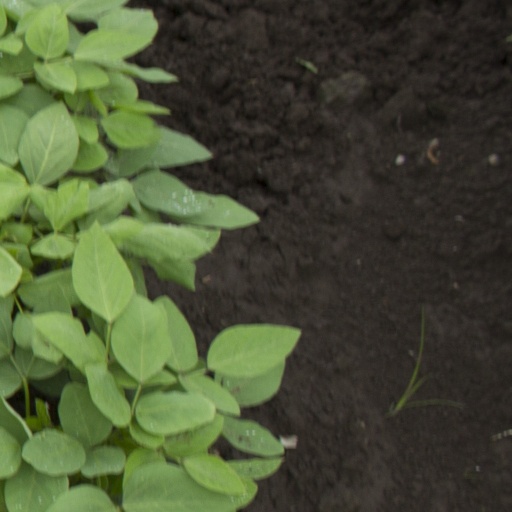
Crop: soybean